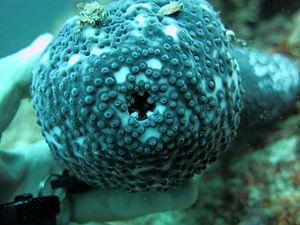
Gros plan sur les dents anales d'une holothurie à points bleus (Actinopyga caerulea) aux Maldives (atoll de Baa).
Actinopyga est un genre de concombre de mer de la famille des Holothuriidae.